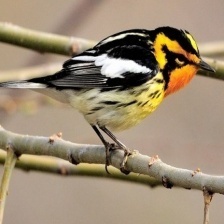
Species: BLACKBURNIAM WARBLER
Scientific name: SETOPHAGA FUSCA